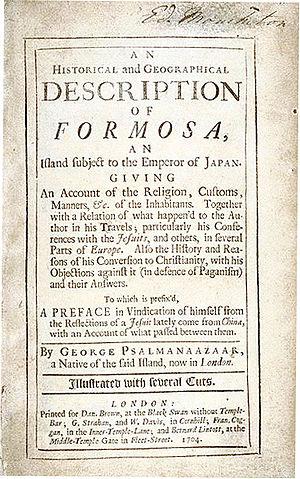
George Psalmanazar est un imposteur qui a prétendu être le premier Formosan à visiter l'Europe.